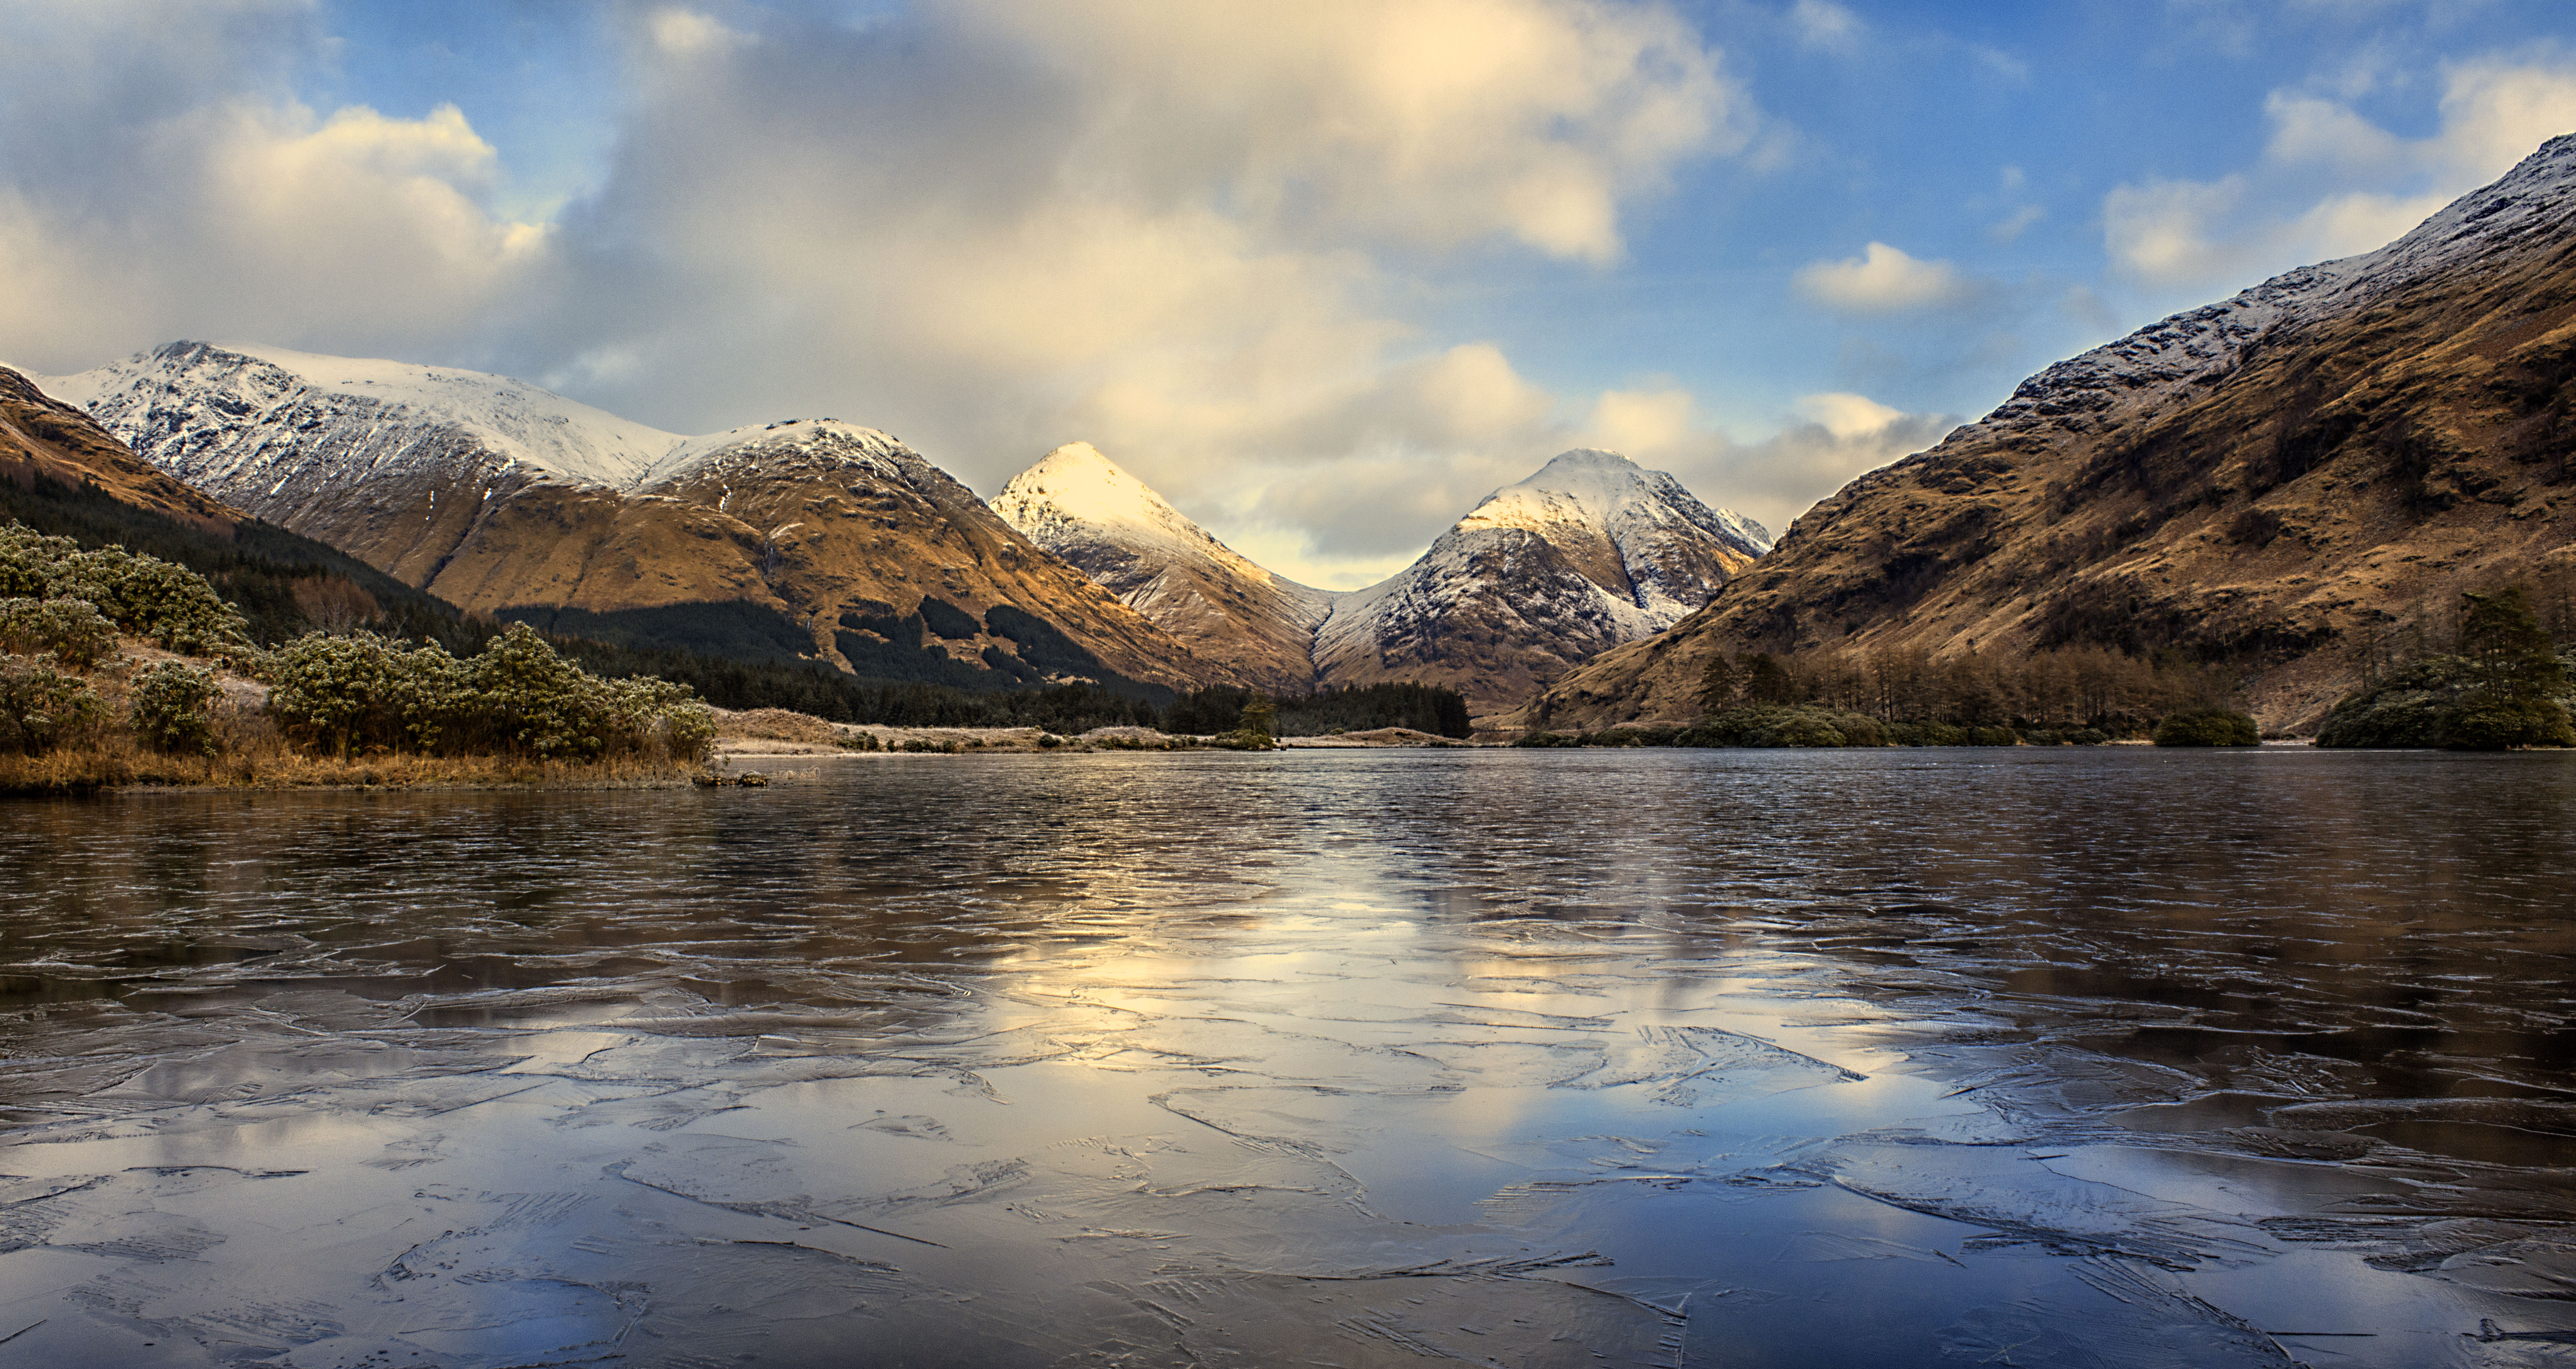
landscape, sea, water, nature, wilderness, mountain, snow, cloud, morning, lake, river, valley, mountain range, reflection, reservoir, highland, cool image, mountains, scotland, i, loch, highlands, buachailleetivemor, westhighlands, buachailleetivebeag, glenetive, lochanurr, etive, urr, buachaille, tarn, mountainous landforms